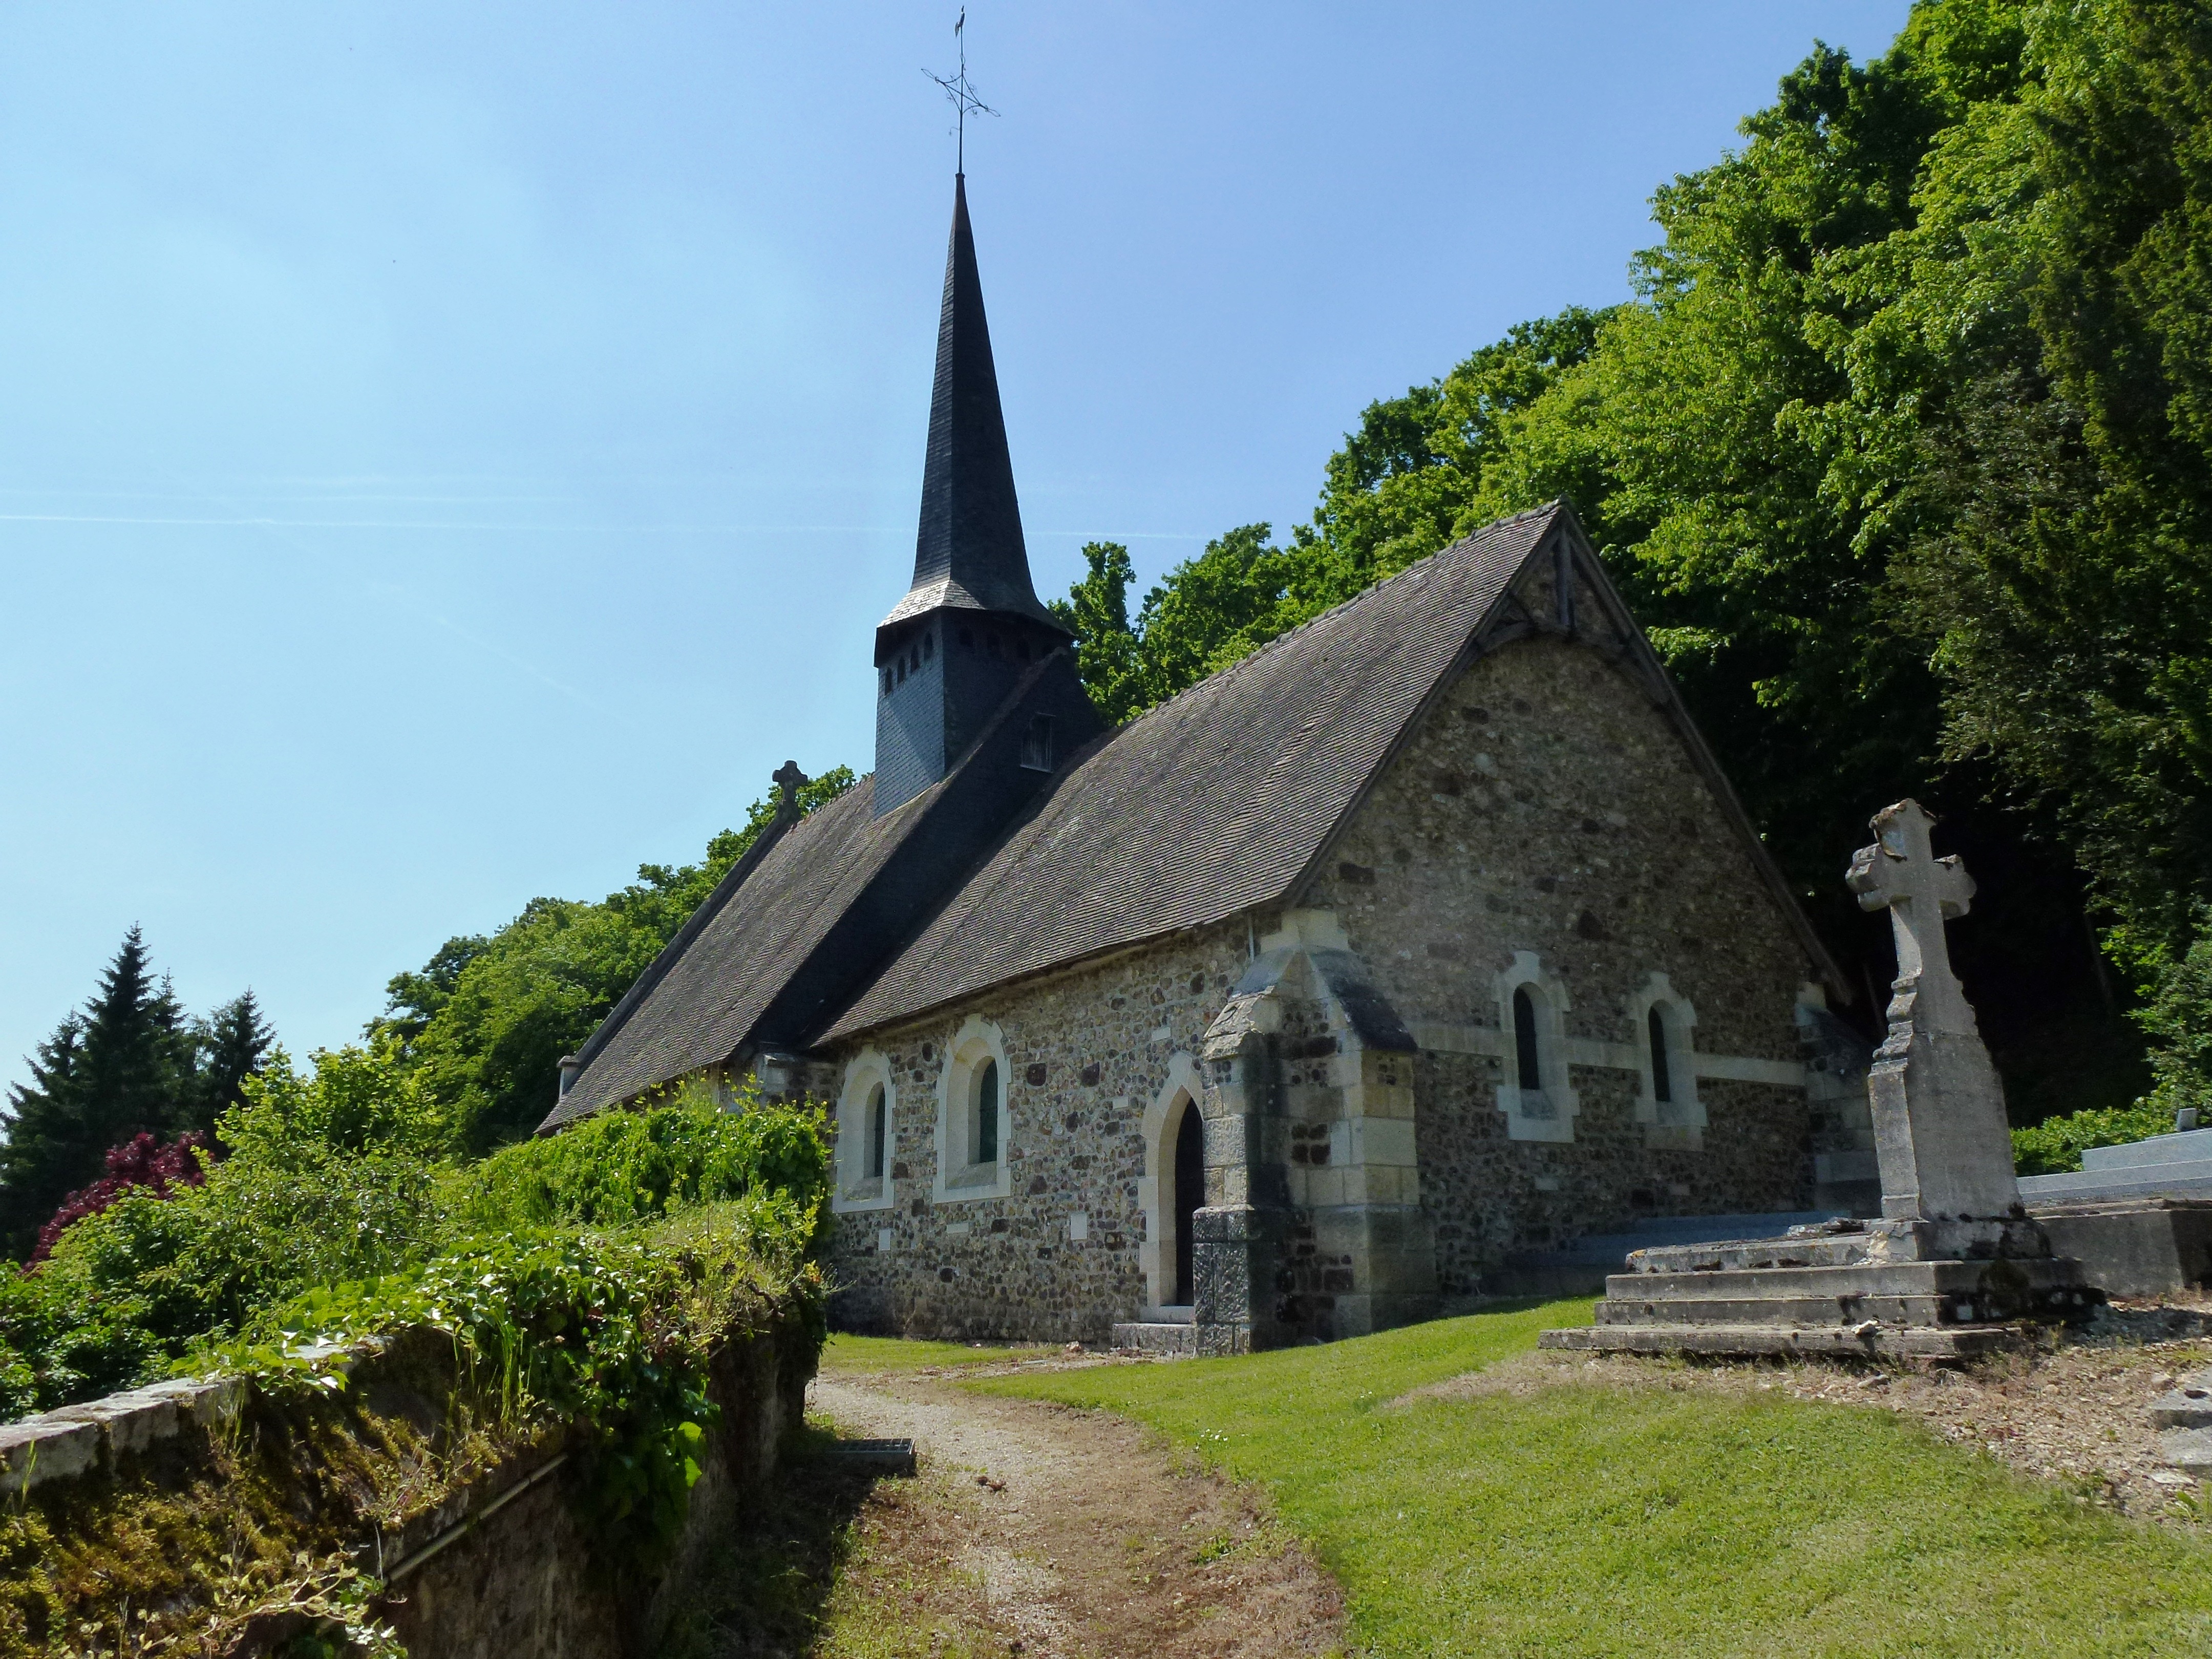
building, chateau, village, france, church, chapel, exterior, place of worship, religious, monastery, estate, rural area, notre dame, ajou